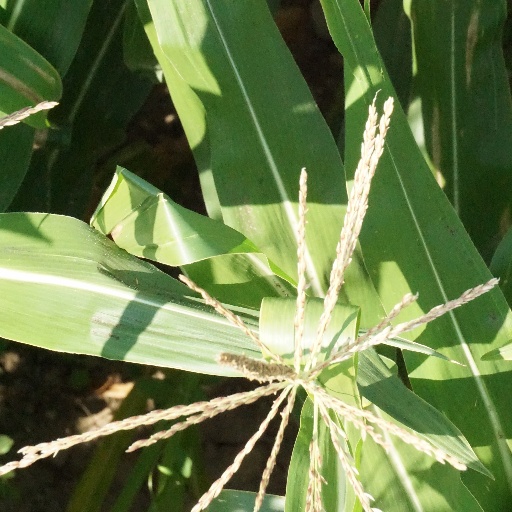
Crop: maize; corn